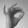
ASL letter: F